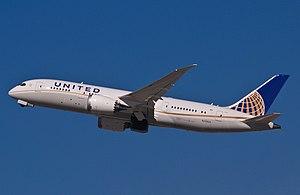
Continental Airlines était une compagnie aérienne américaine qui a fusionné en mars 2012 avec United Airlines. Elle était la sixième plus grande compagnie aérienne mondiale, avec plus de 2 900 départs quotidiens vers les Amériques, l'Europe, l'Asie et même l'Océanie, avec sa filiale Continental Micronesia. Continental desservait 149 destinations intérieures et 119 destinations internationales. Elle était basée à Chicago en Illinois. Elle a rejoint Star Alliance le 27 octobre 2009.